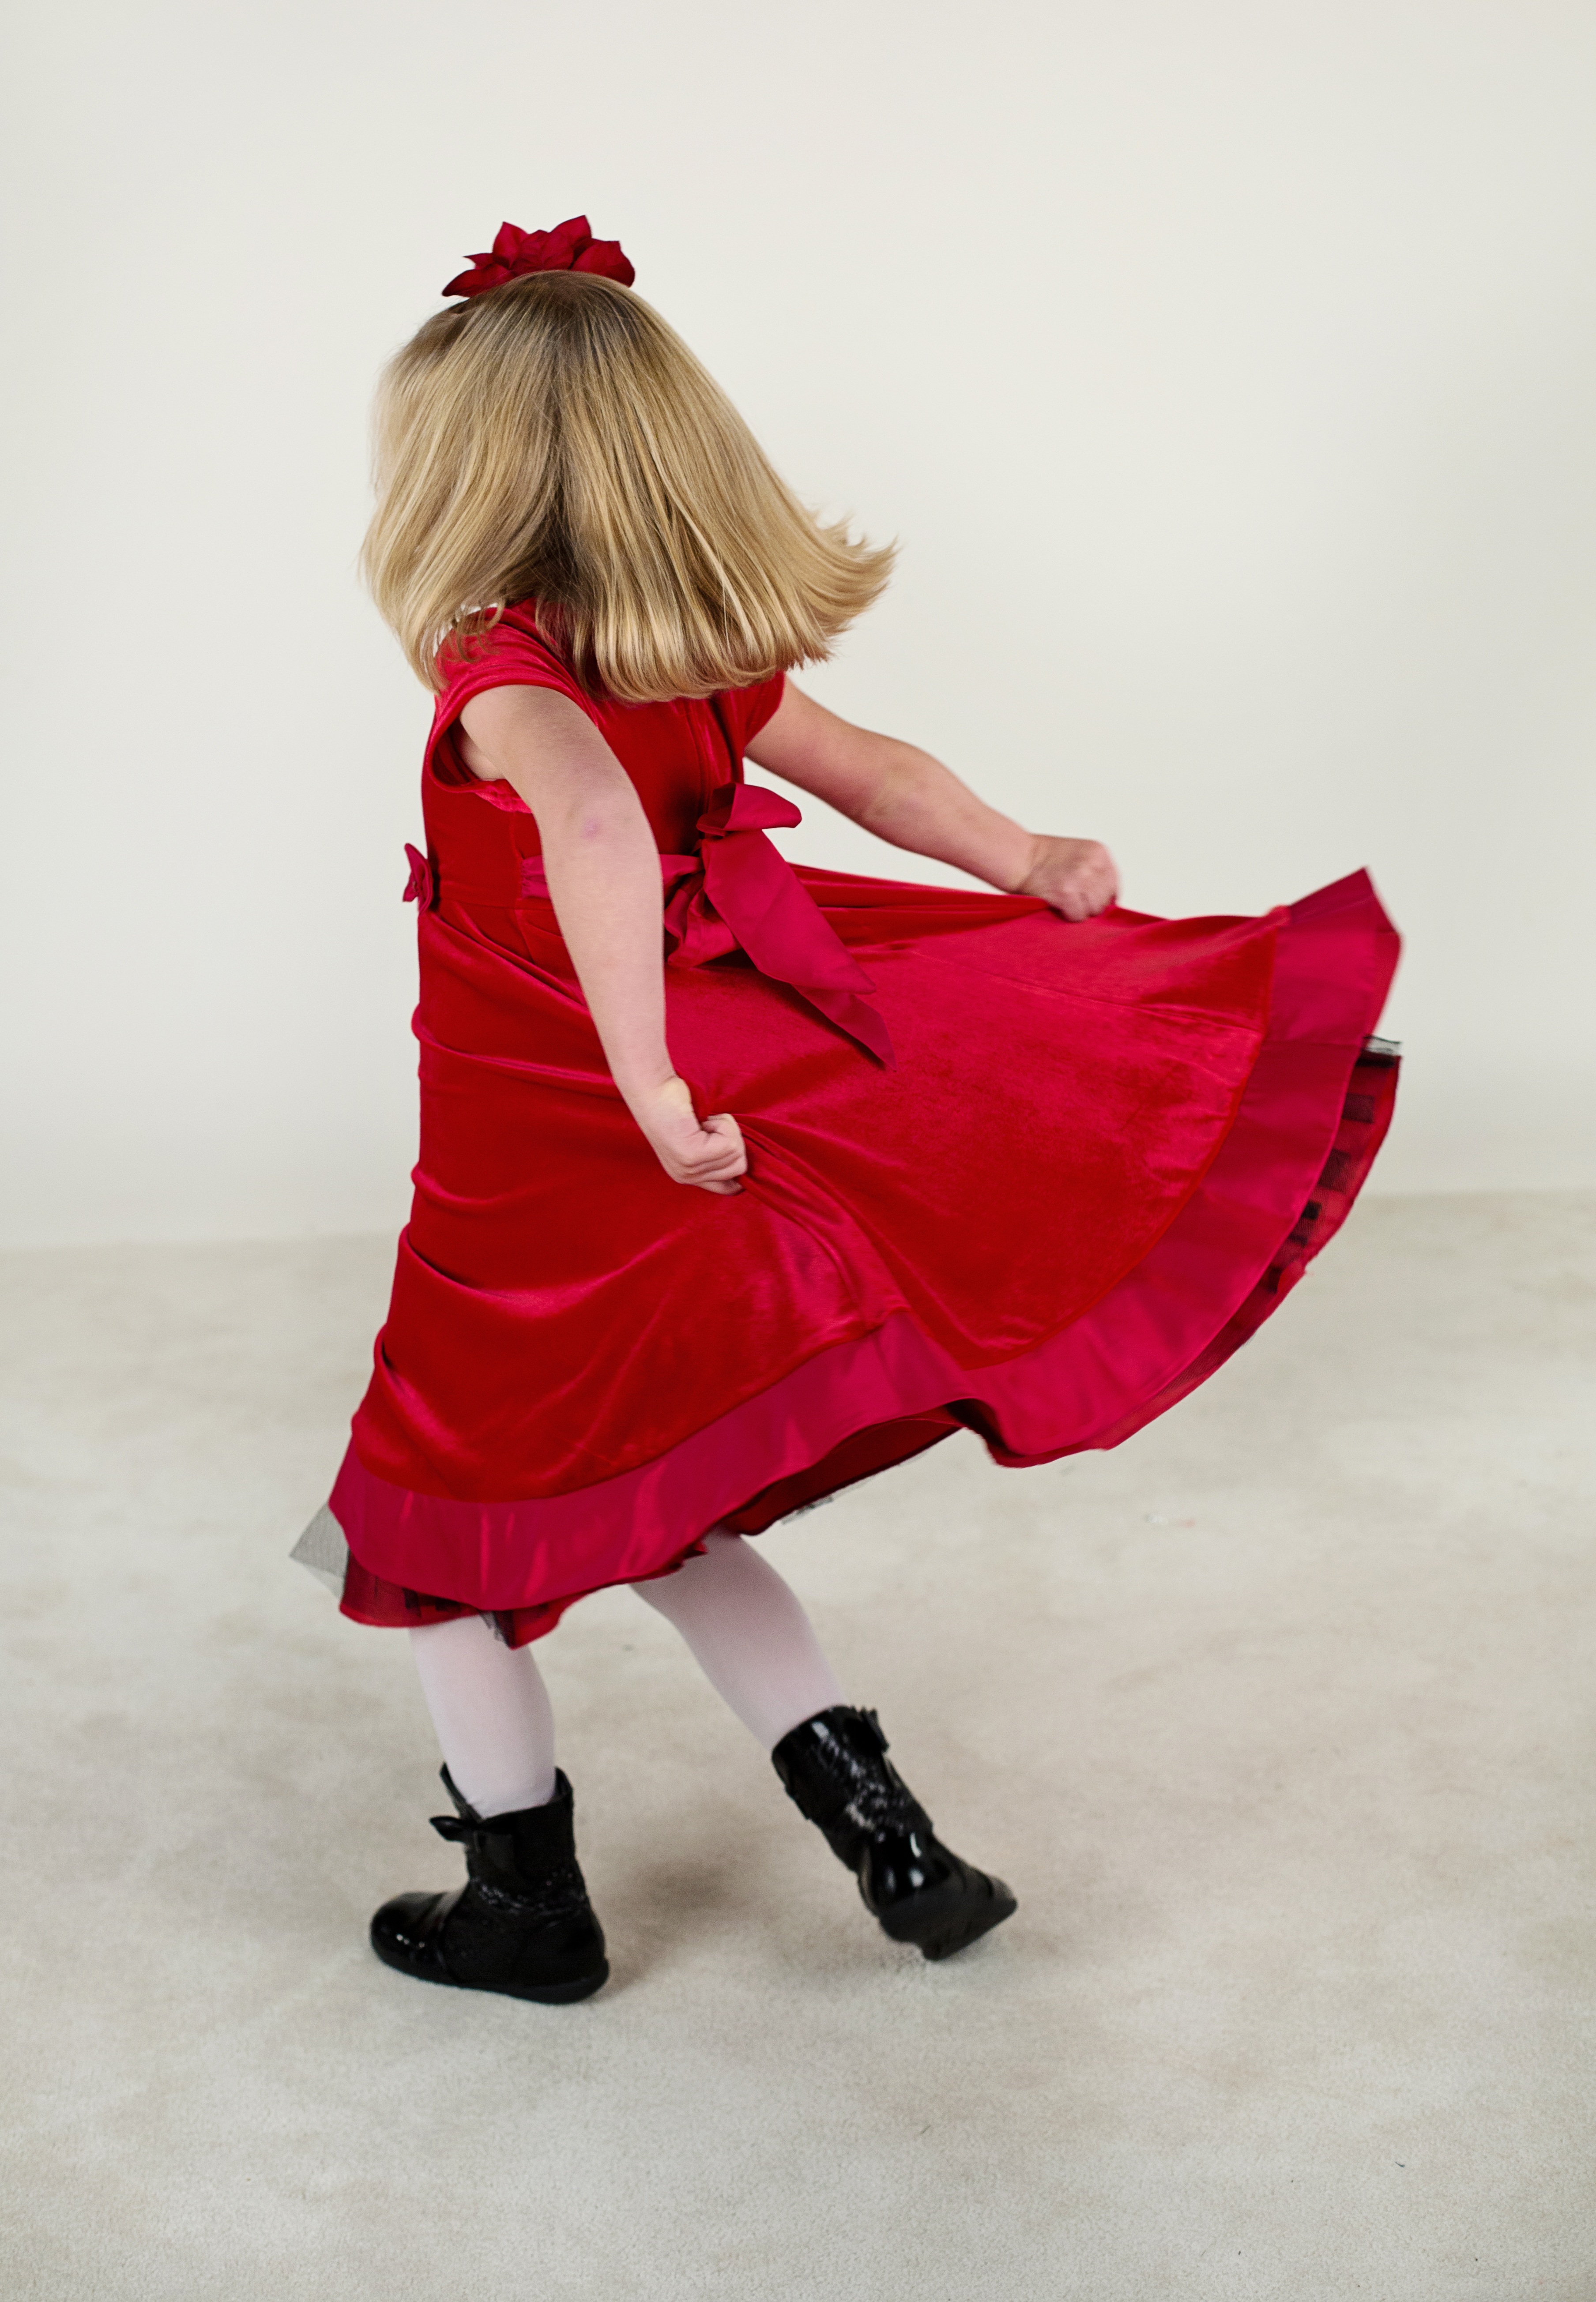
girl, running, cute, dance, red, child, fashion, clothing, pink, outerwear, childhood, playful, cheerful, dress, happy, happiness, little, joy, costume, little girl, red dress